Thirumangalam metro station

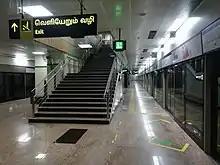
Tirumangalam Metro Station Chennai

The station is being constructed by the Consolidated Constructed Consortium (CCCL). The station was opened for public on May 14, 2017.